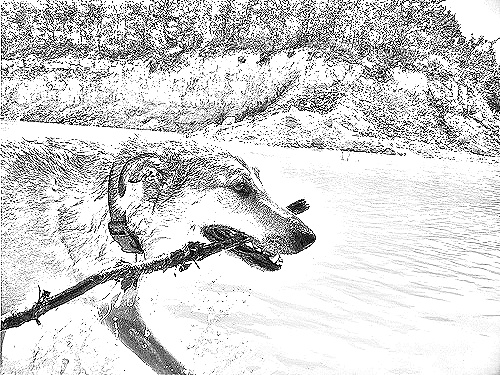
Portrait style: Sketch Portrait